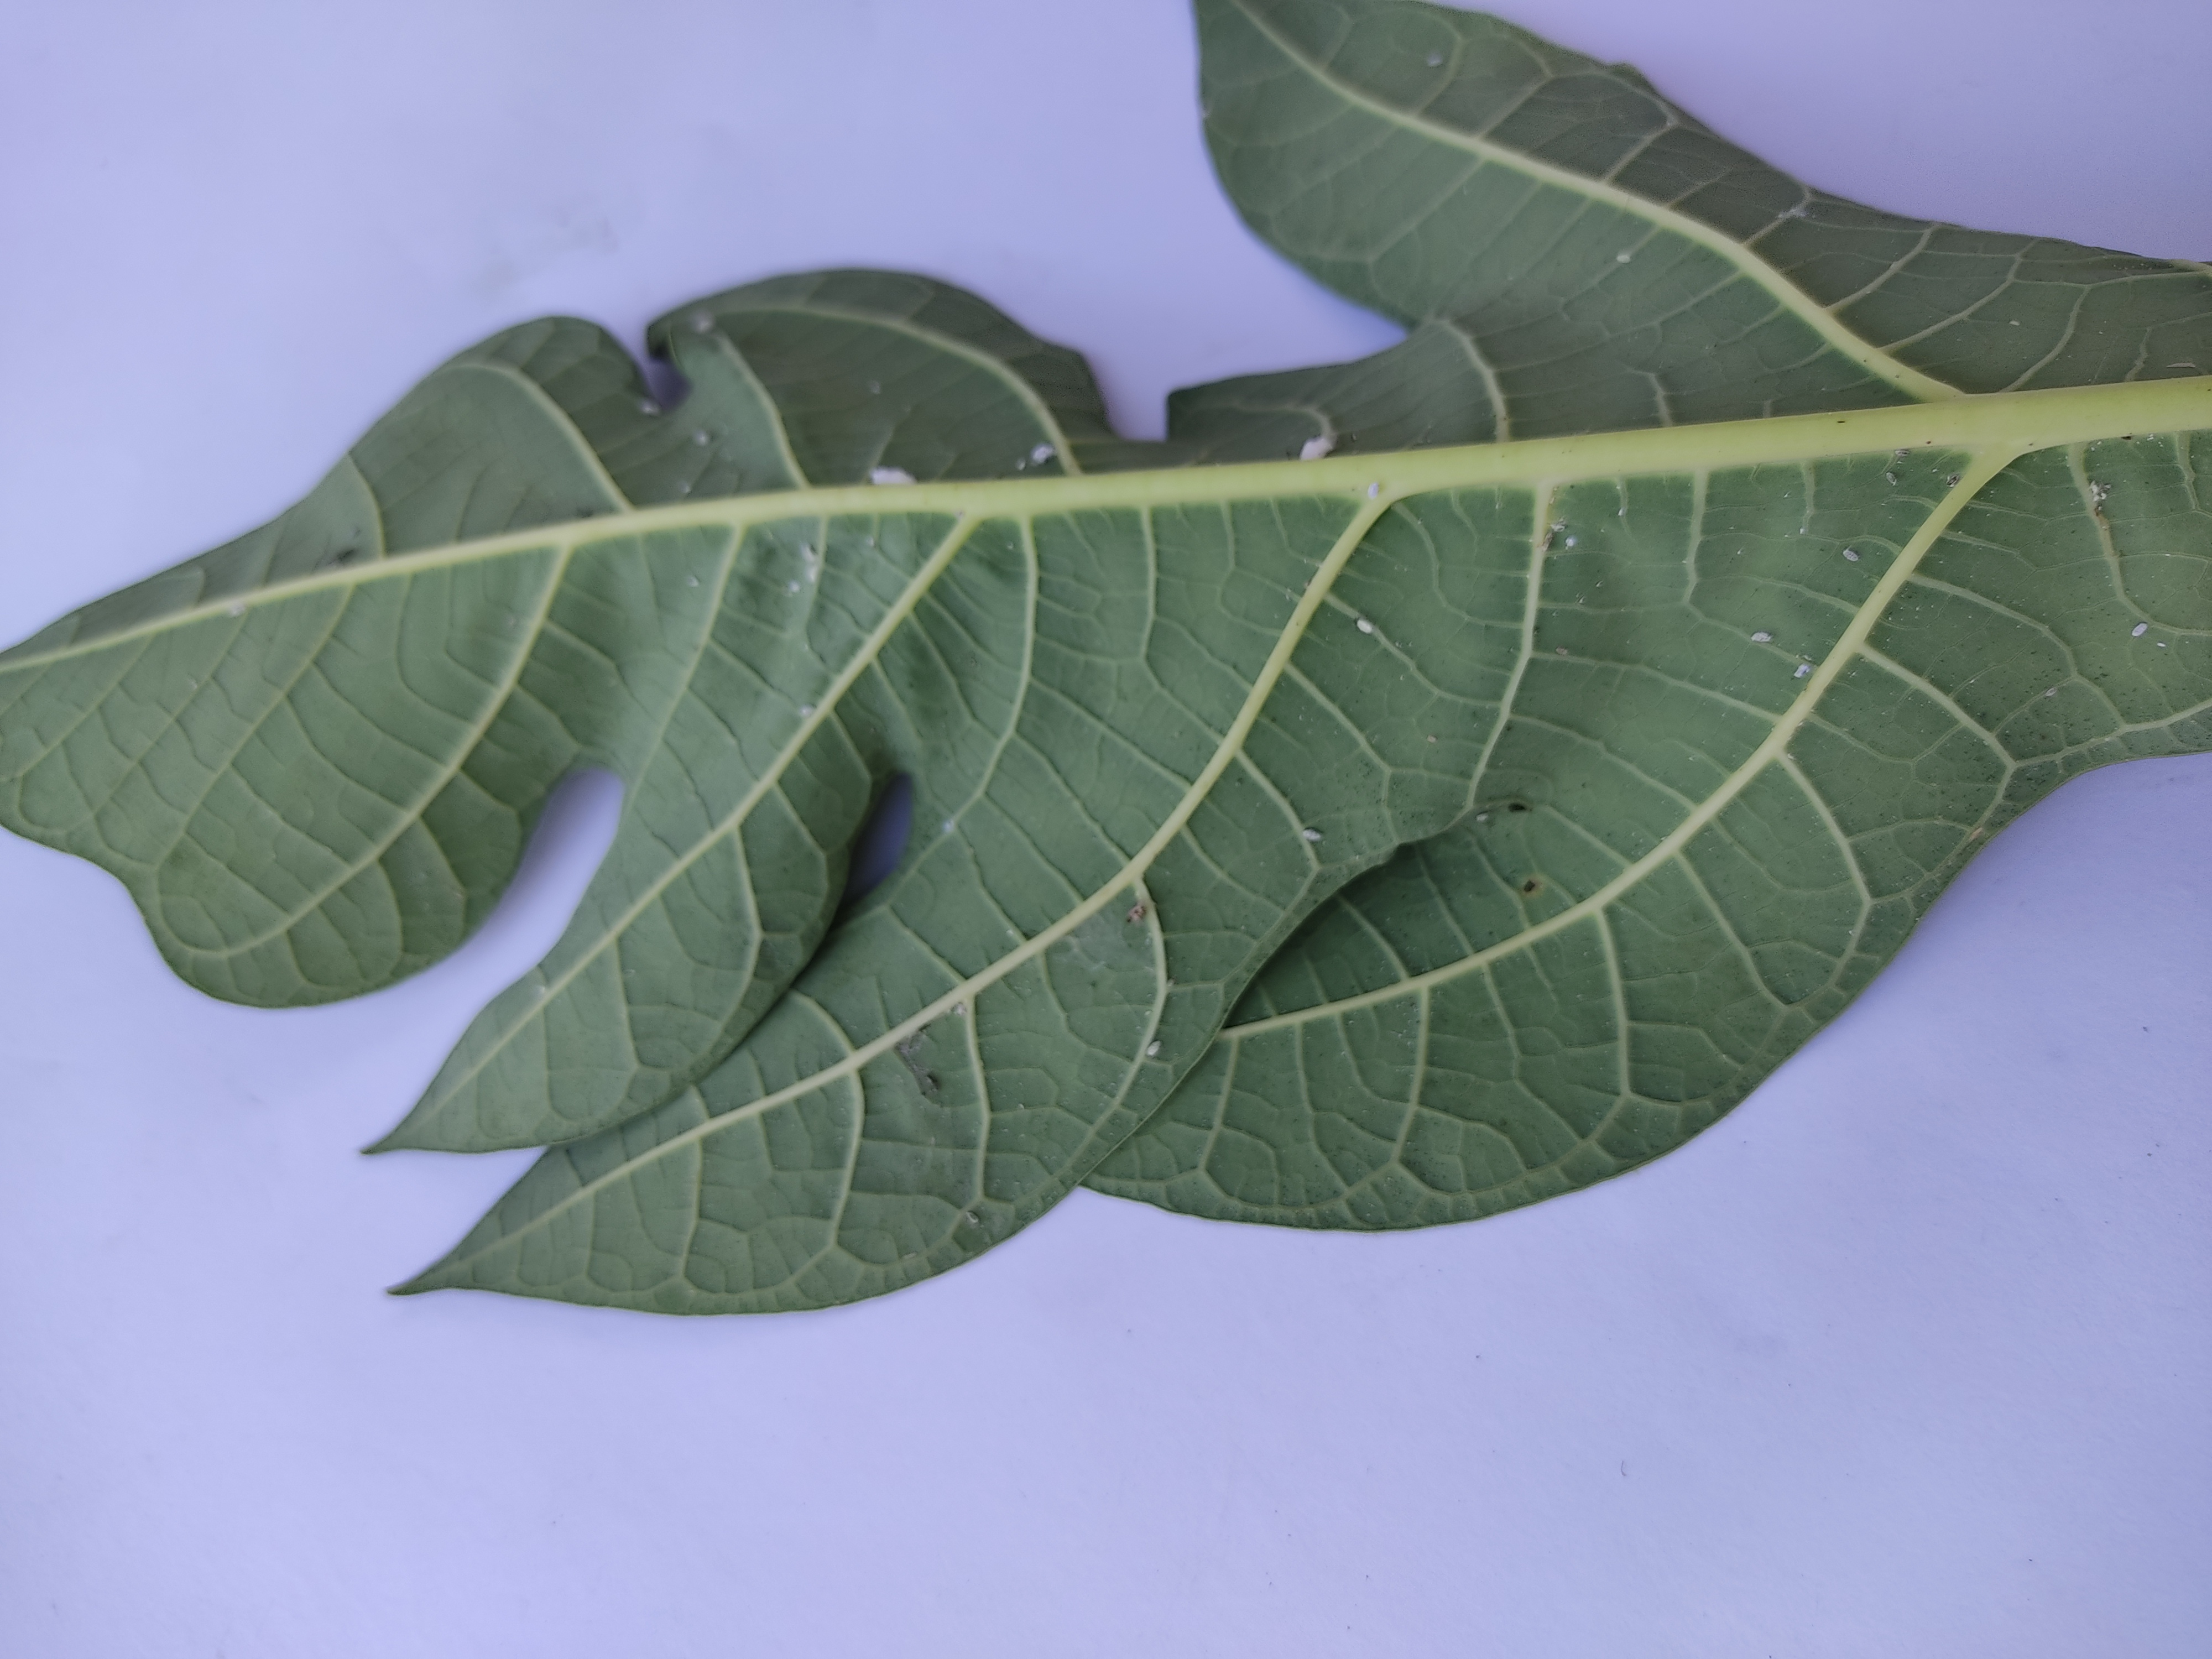
Label: Mealybug